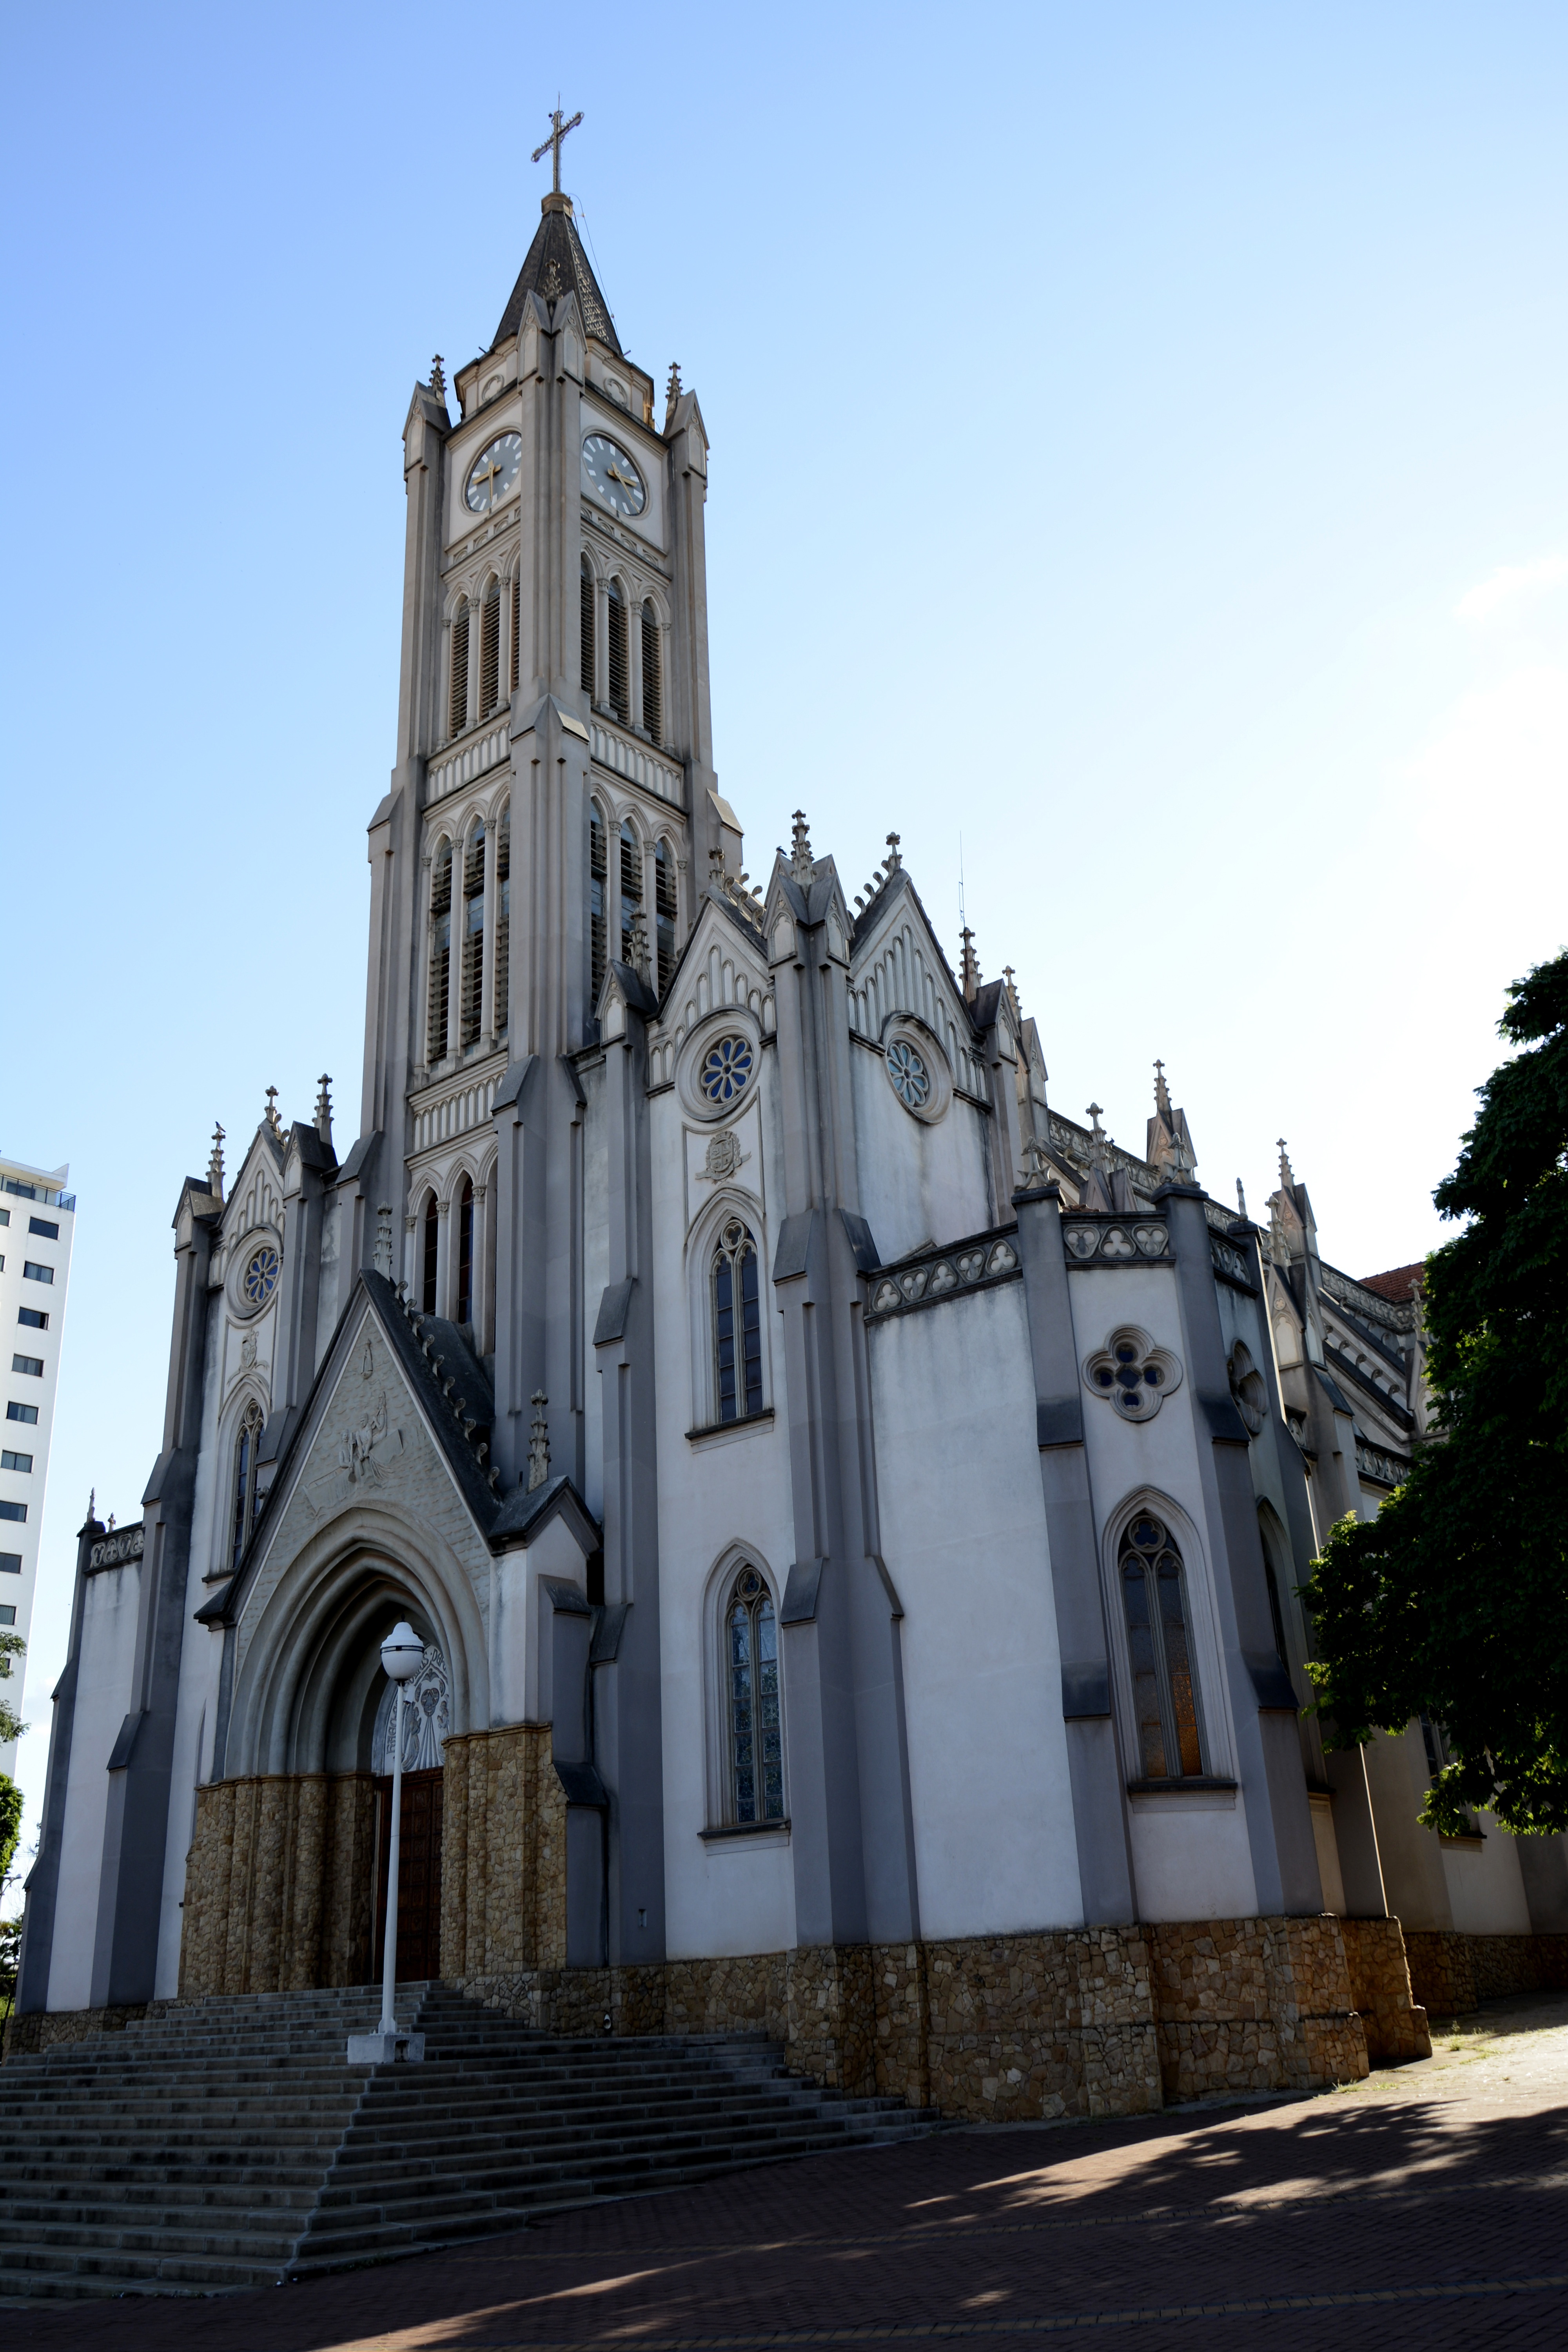
architecture, building, landmark, facade, church, cathedral, chapel, gothic, place of worship, catholic, spire, steeple, monastery, santo, spirit, gothic architecture